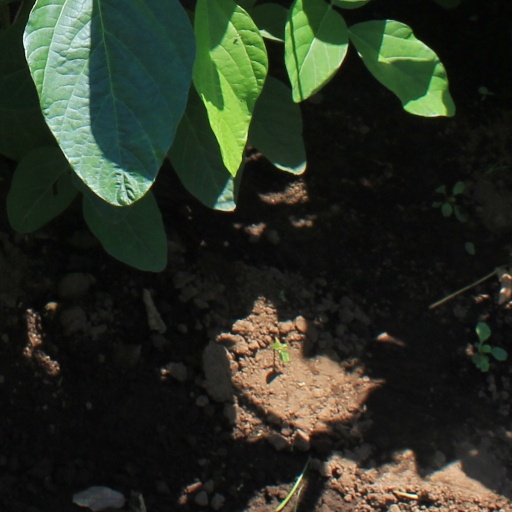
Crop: soybean